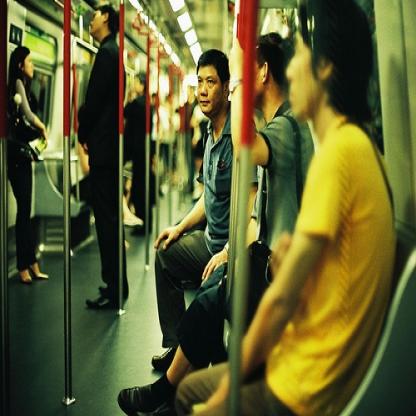
Scene: Indoor